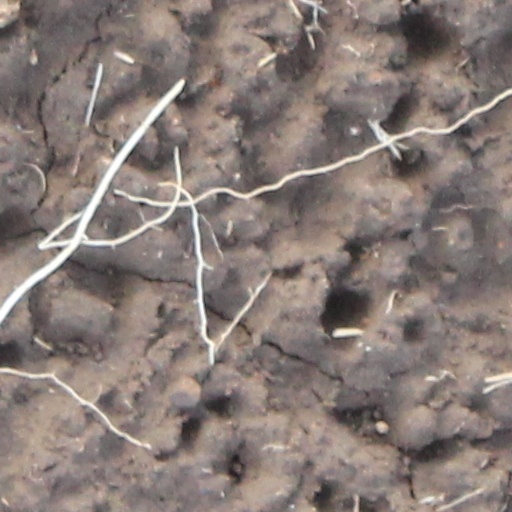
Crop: wheat